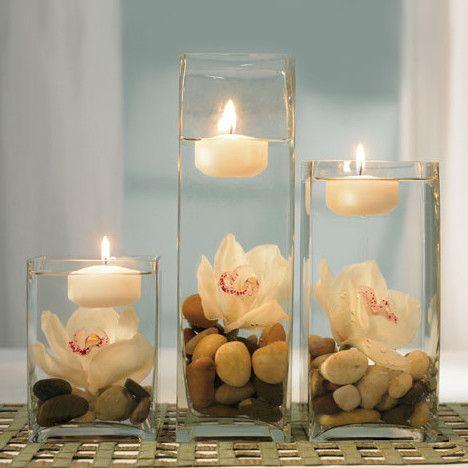
use purple food coloring in the water with floating candles for a fun effect !